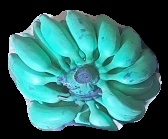
Variety: elakki-bale
Grade: grade3